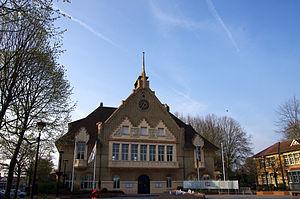
La Liste des maires de Tergnier regroupe les noms des maires de la commune de Tergnier avec leur date de prise de fonction ainsi que les date de fin de fonctions des maires.
L'unité urbaine de Tergnier est une unité urbaine française centrée sur Tergnier, ville du département de l'Aisne au cœur de la quatrième agglomération urbaine du département.
L'aire urbaine de Tergnier est une aire urbaine française, constituée autour de l'agglomération de Tergnier